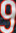
Number: 9